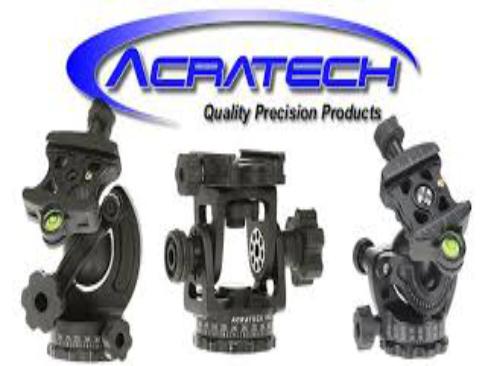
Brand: Acratech
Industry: Others